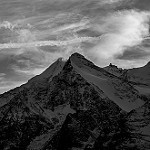
Label: B & W